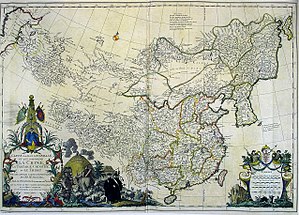
Jean-Baptiste Bourguignon d'Anville
Fra Nouvel atlas de la Chine, de la Tartarie chinoise, et du Thibet.
Jean-Baptiste Bourguignon d'Anville var en fransk geograf og foregangsmand inden for kartografi. Hans kort adskilte sig fra tidligere ved, først og fremmest, at være mere præcise og mindre kunstneriske. Fx blev det angivet hvor kortet byggede på upræcise oplysninger og ukendt land var hvidt på kortet.